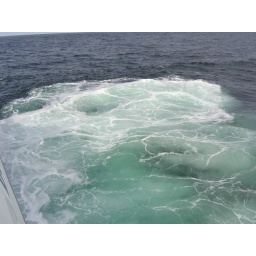
Green water in wake of boat